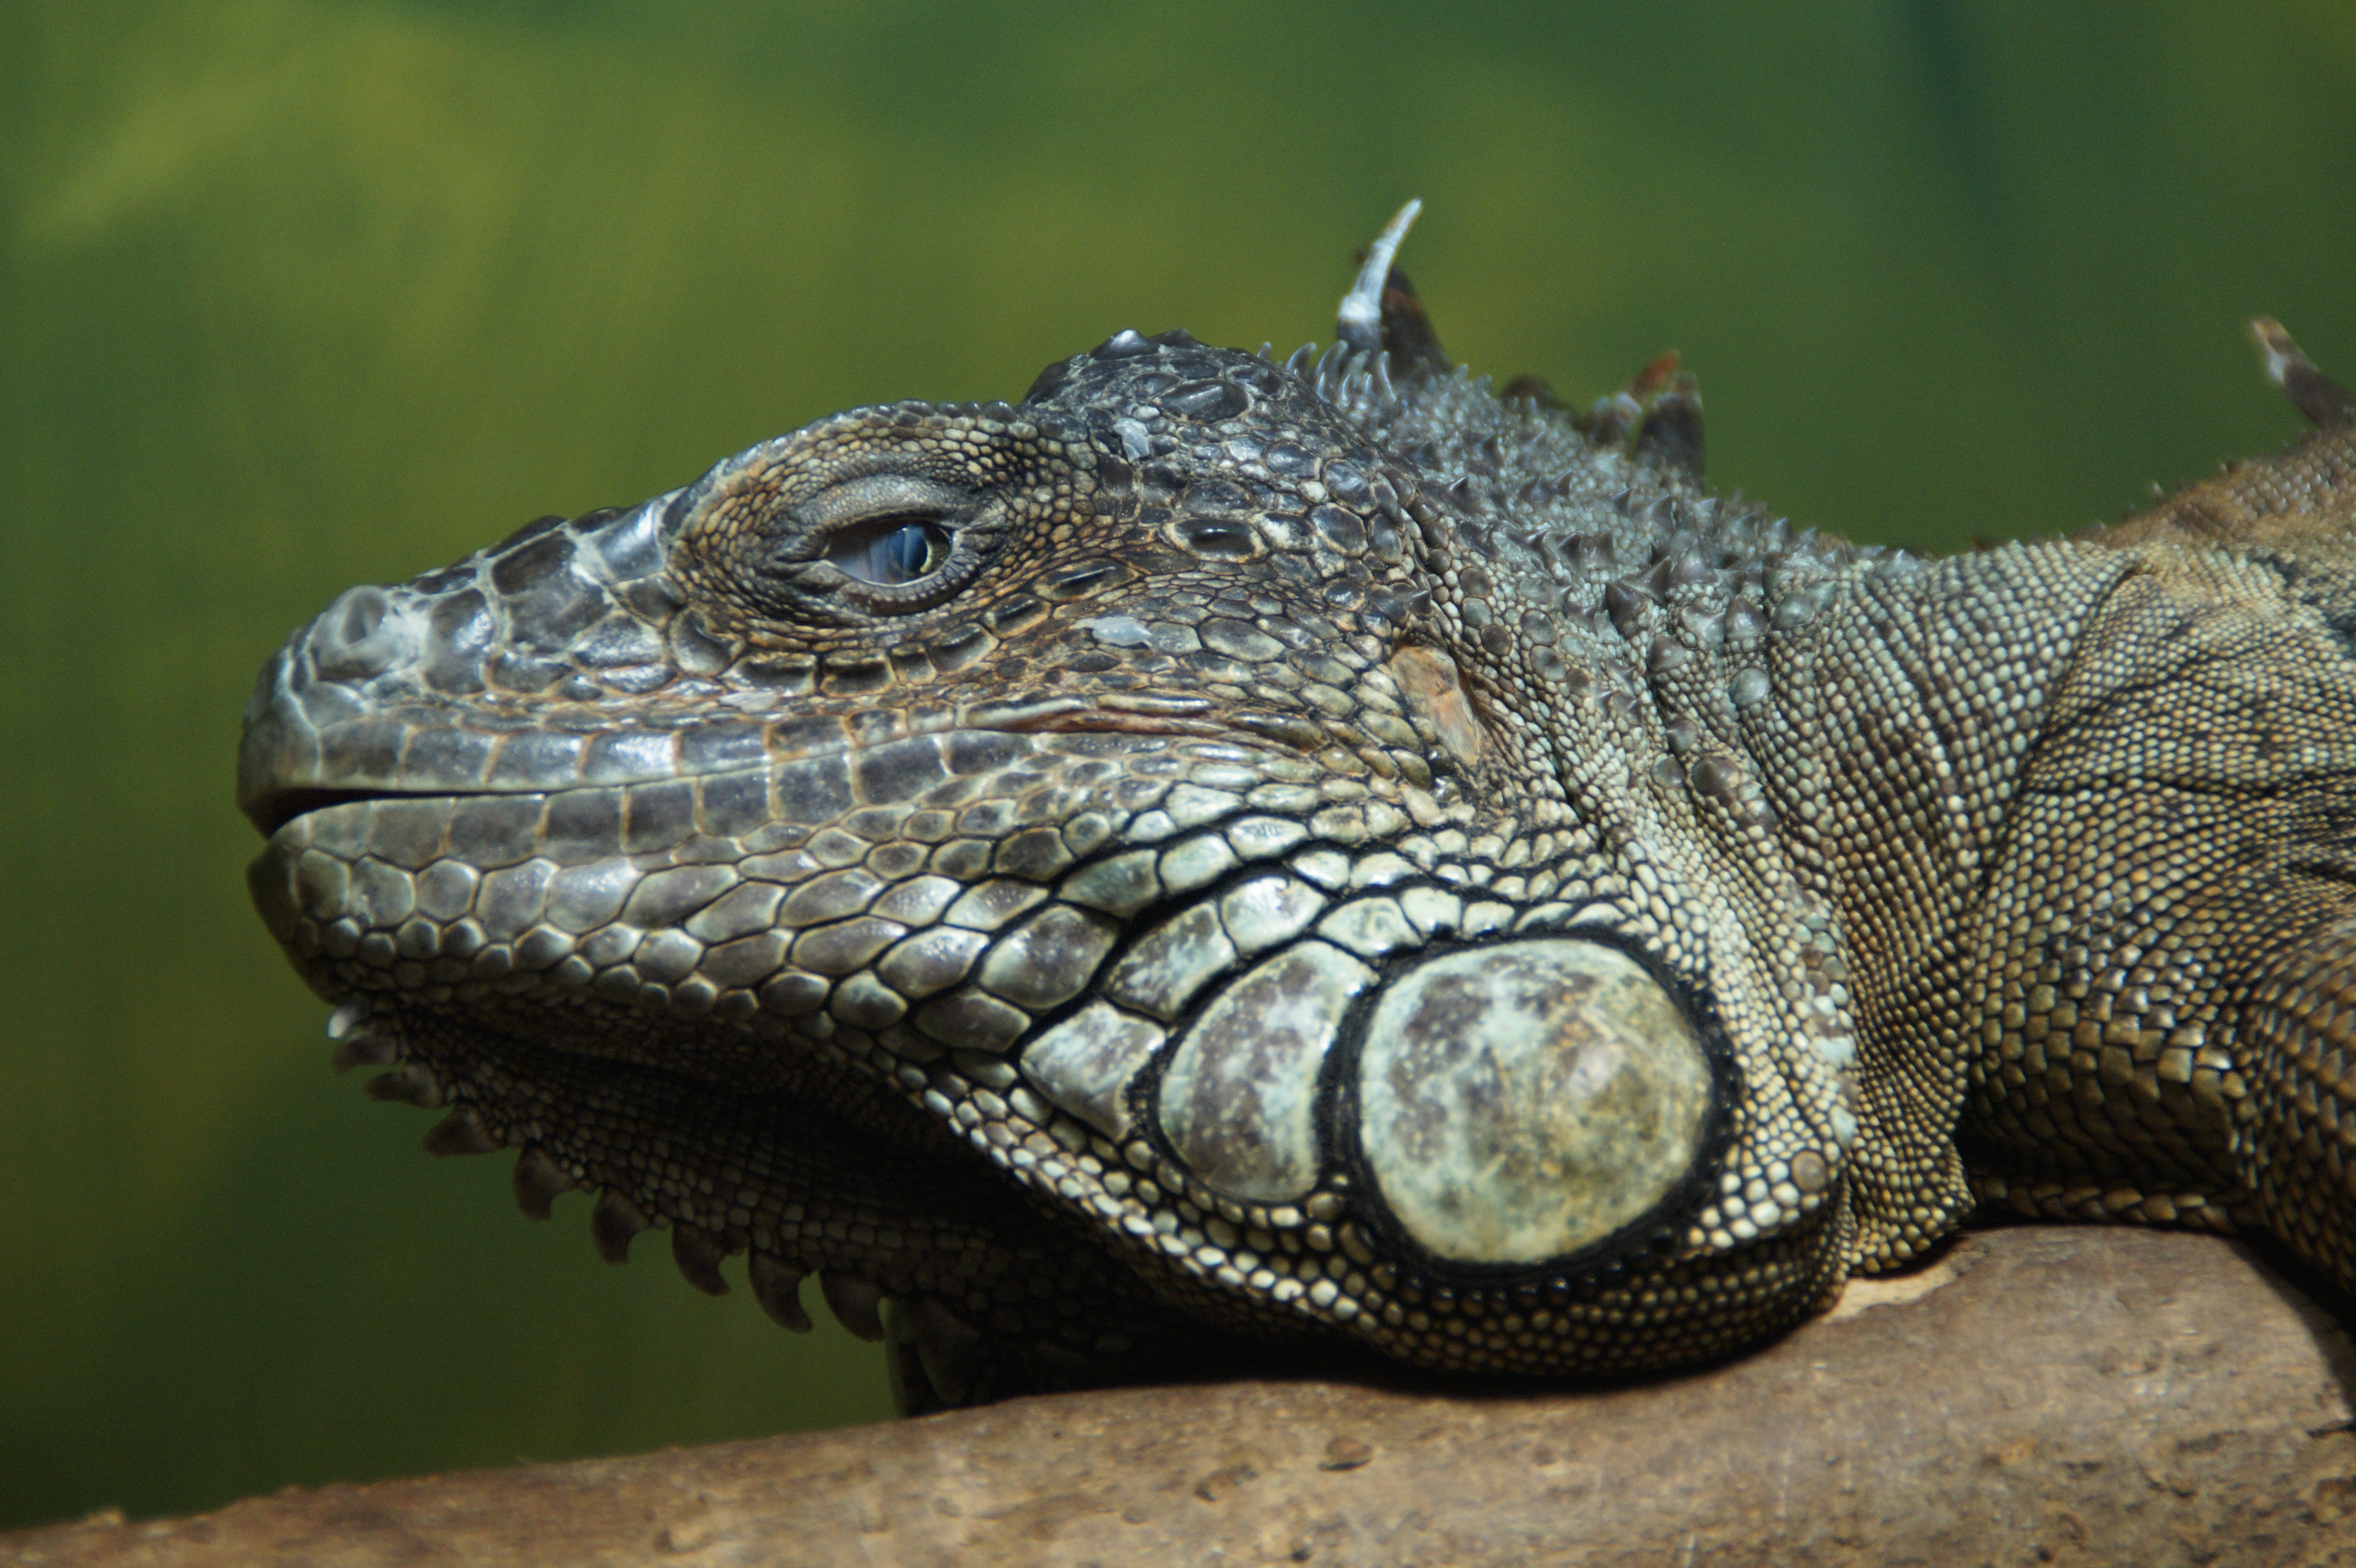
zoo, reptile, iguana, fauna, lizard, close up, head, dragon, relaxed, iguania, organism, scaled reptile, lacertidae, terrestrial animal